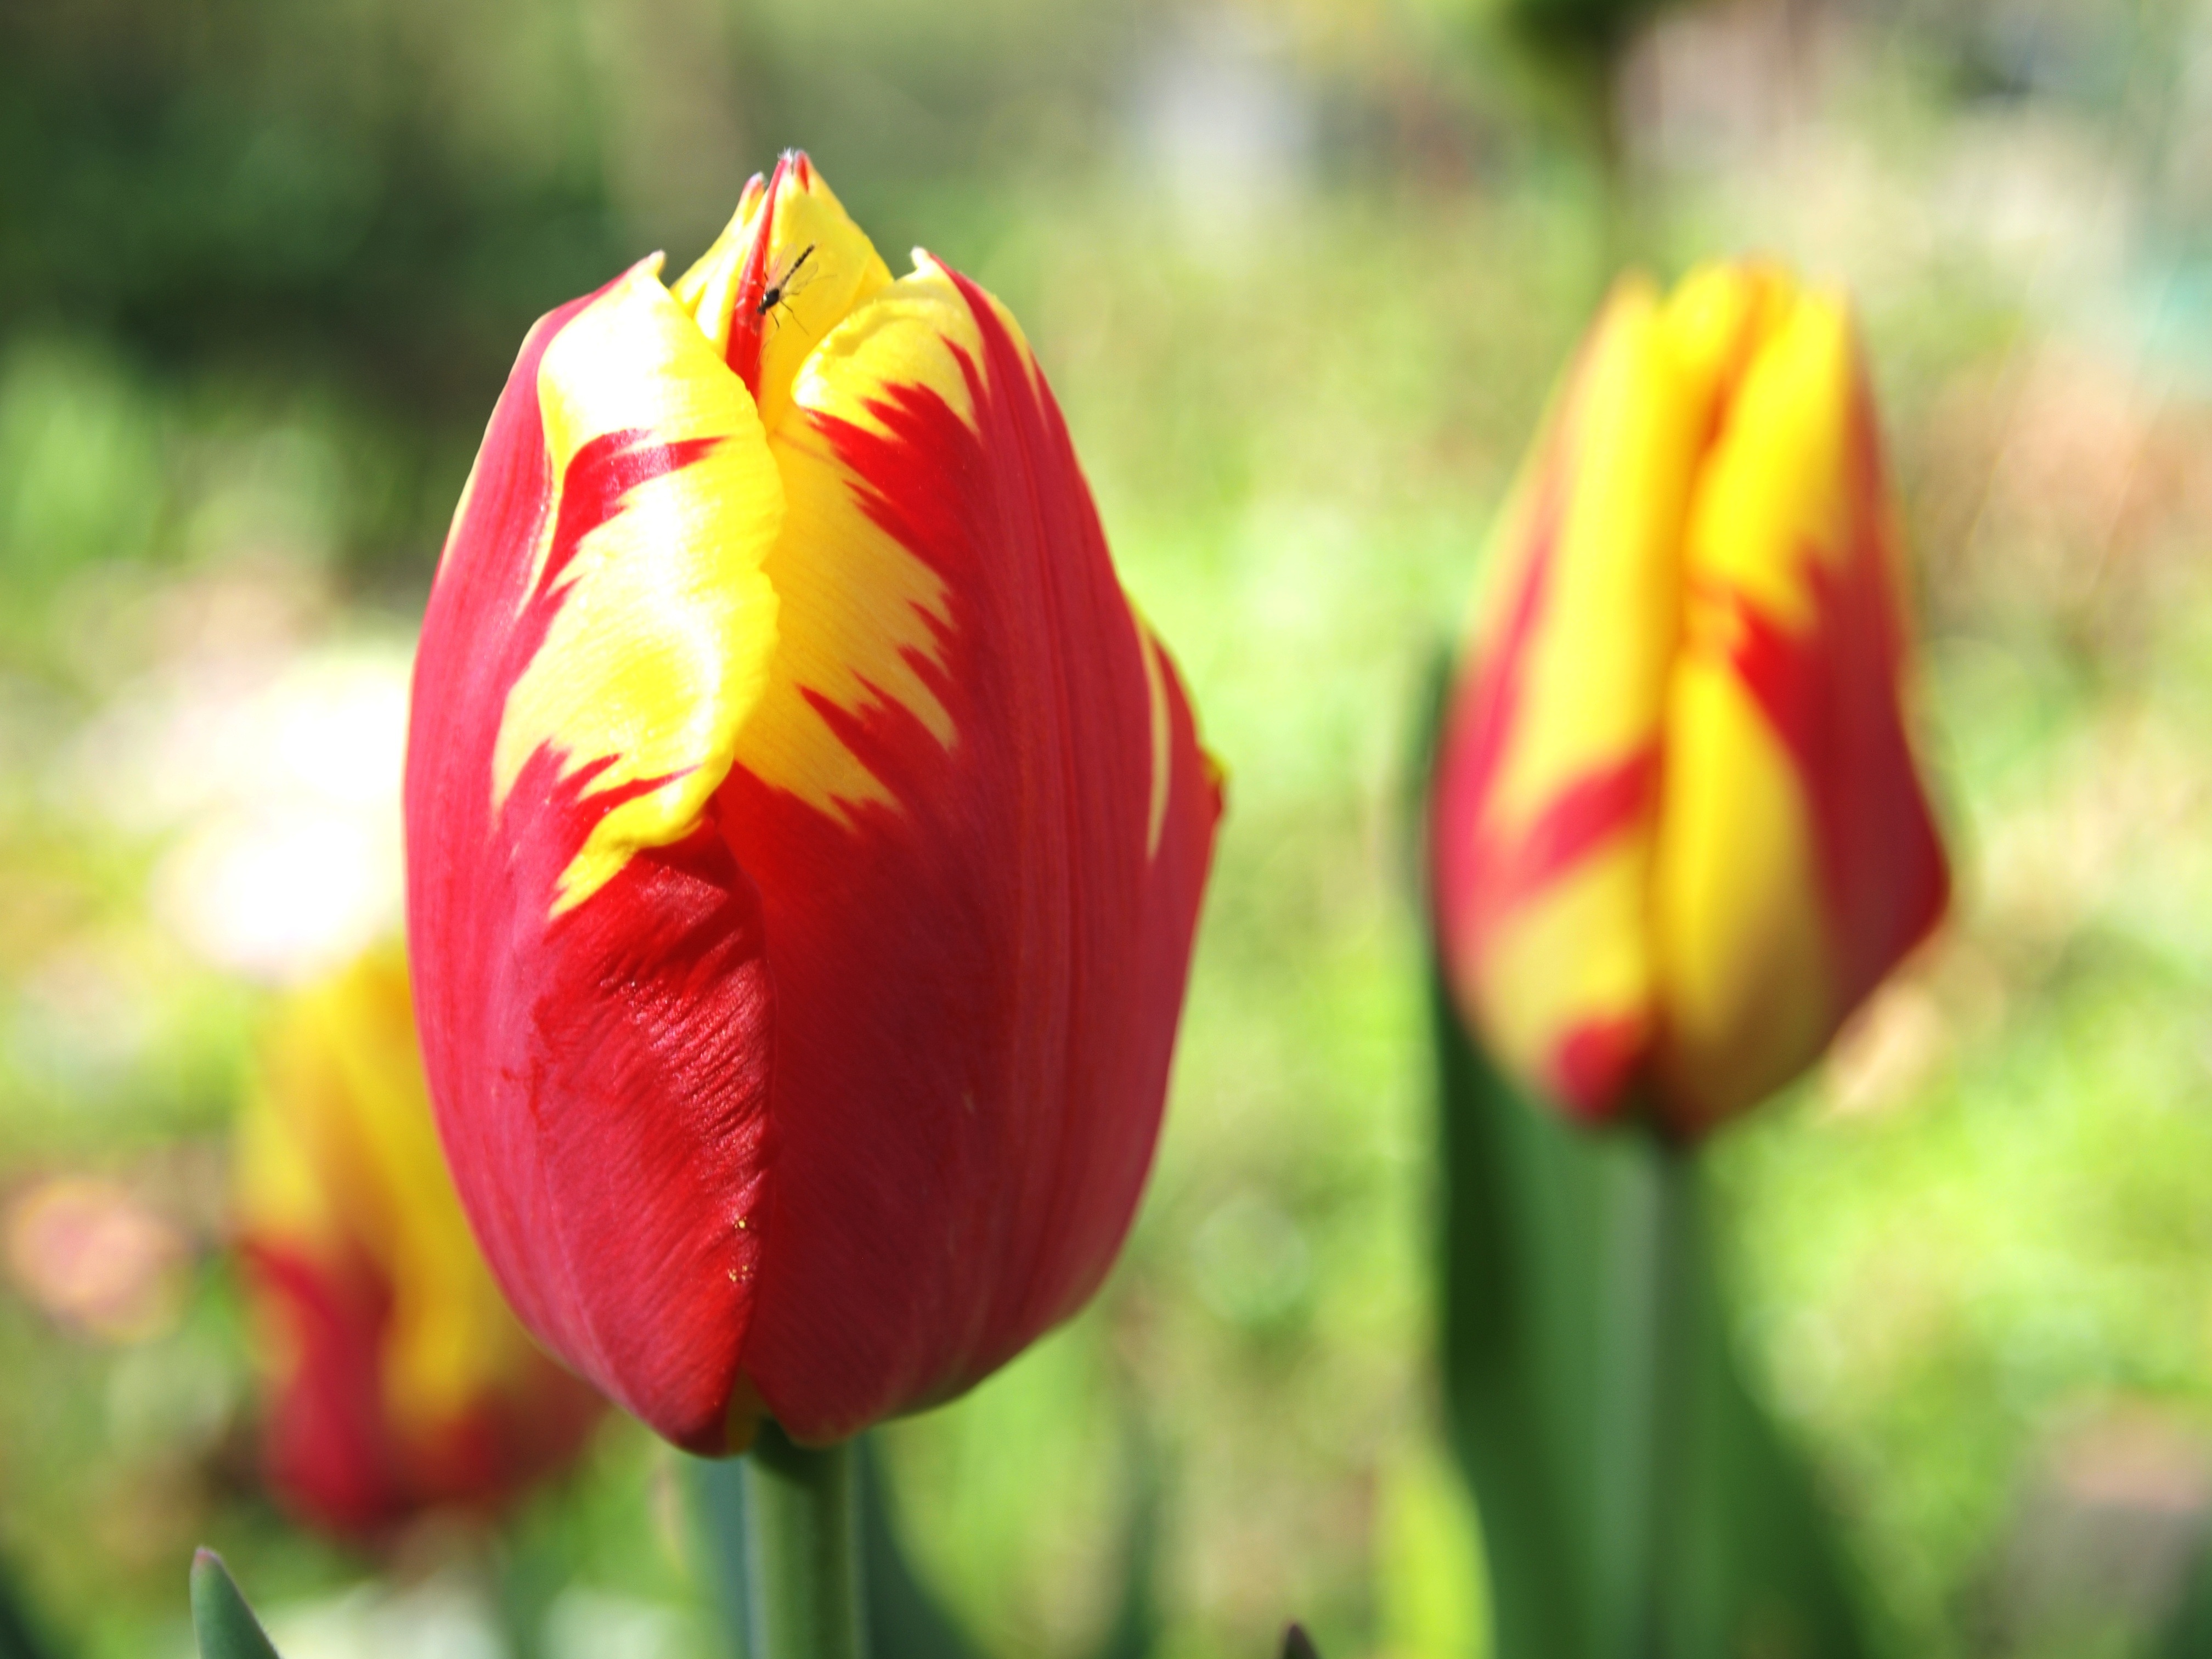
nature, plant, flower, petal, bloom, tulip, spring, red, colorful, yellow, garden, flora, flowers, bed, flowering plant, lily family, plant stem, land plant